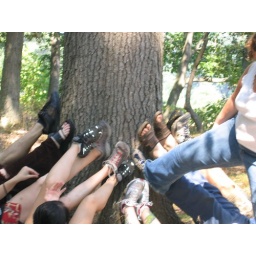
Fifteen shoes in a tree